Dollar Thrifty Automotive Group

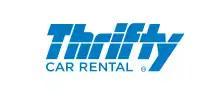
Thrifty Car Rental Logo

Thrifty Car Rental was incorporated in 1958 as an indirect subsidiary of Thrifty Rent A Car System, Inc. In May 1989, the Thrifty brand purchased Ohio-based Snappy Car Rental Inc., which specialized in insurance replacement rentals, for $40 million. As the former fifth-largest car rental company in North America, Thrifty focuses on airport locations, local markets, franchising, and franchise-support services.